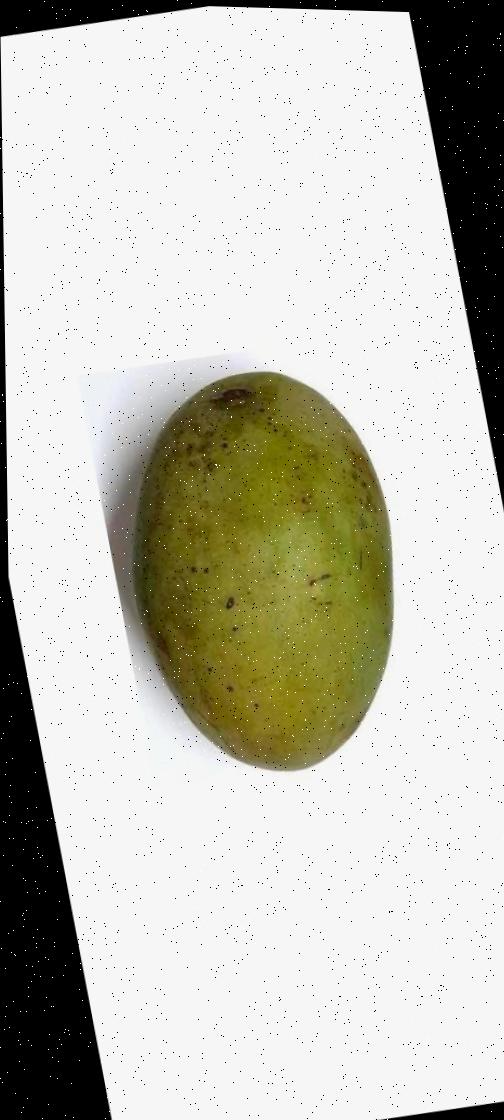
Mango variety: Fazli Shurmai